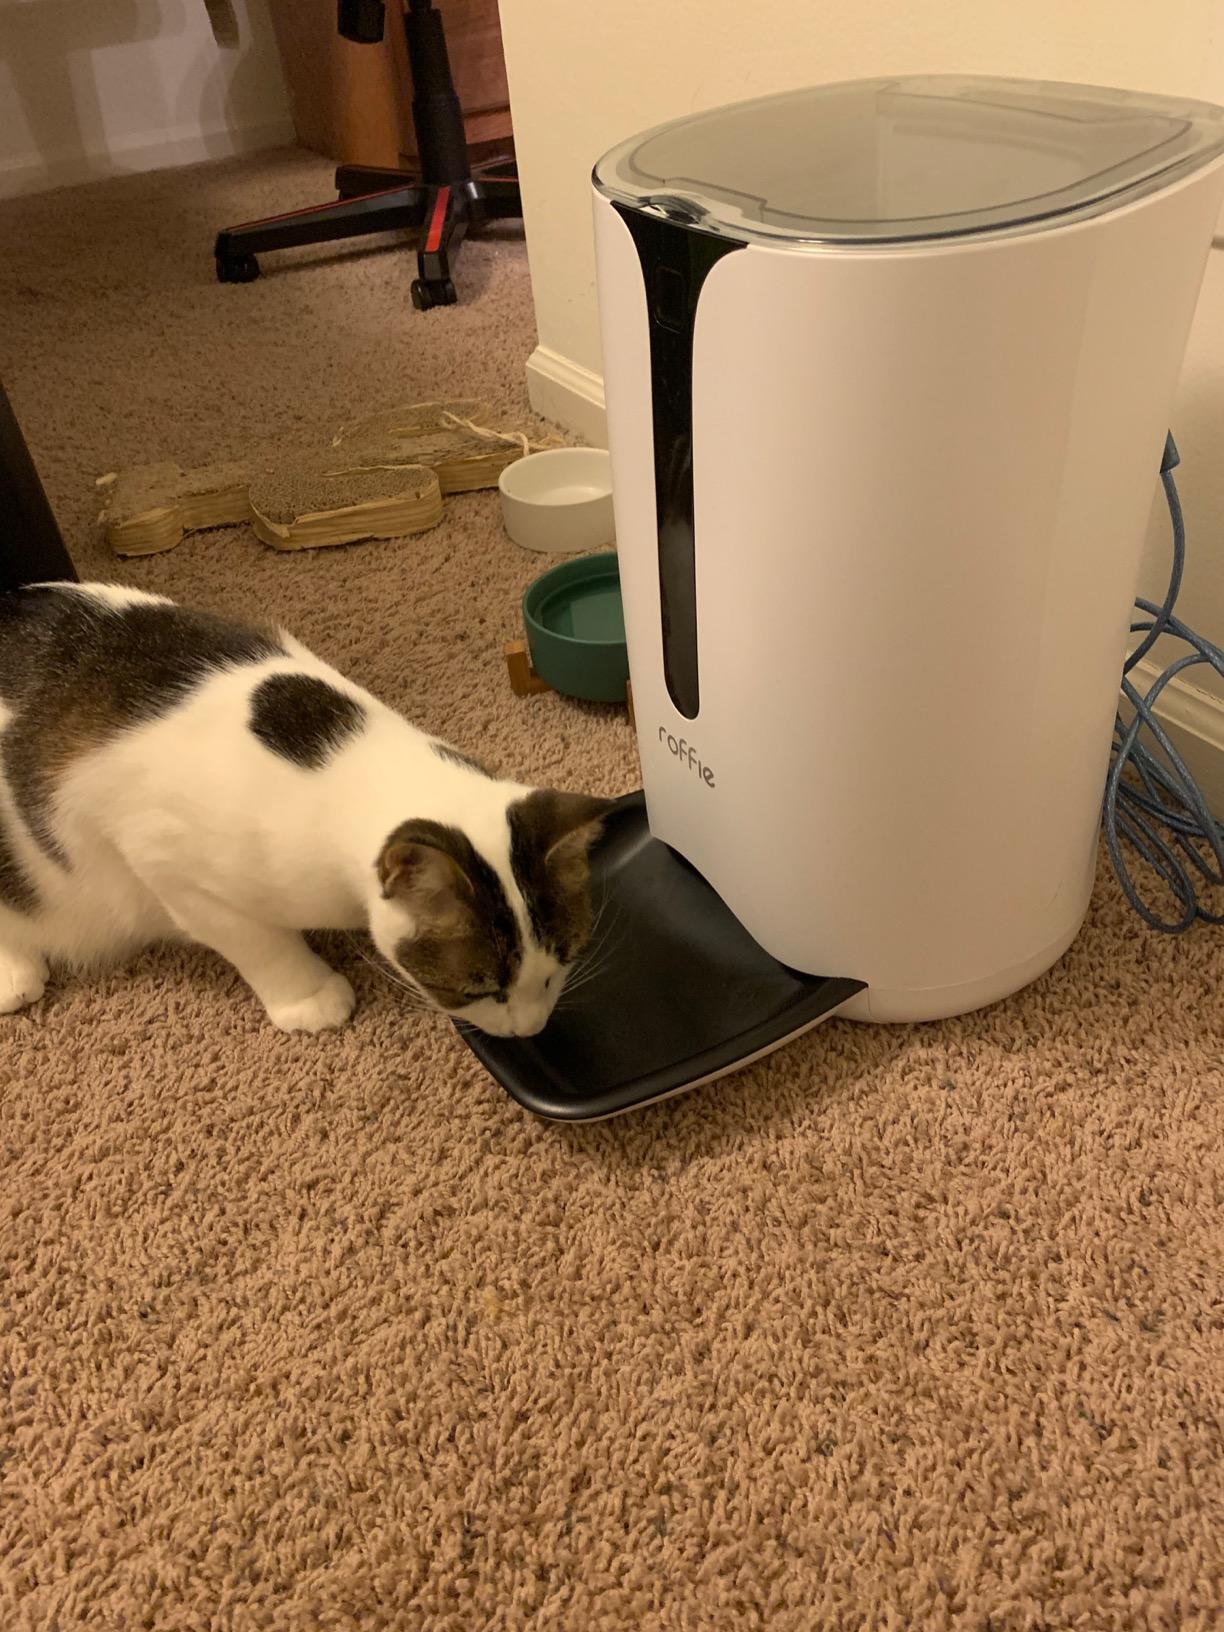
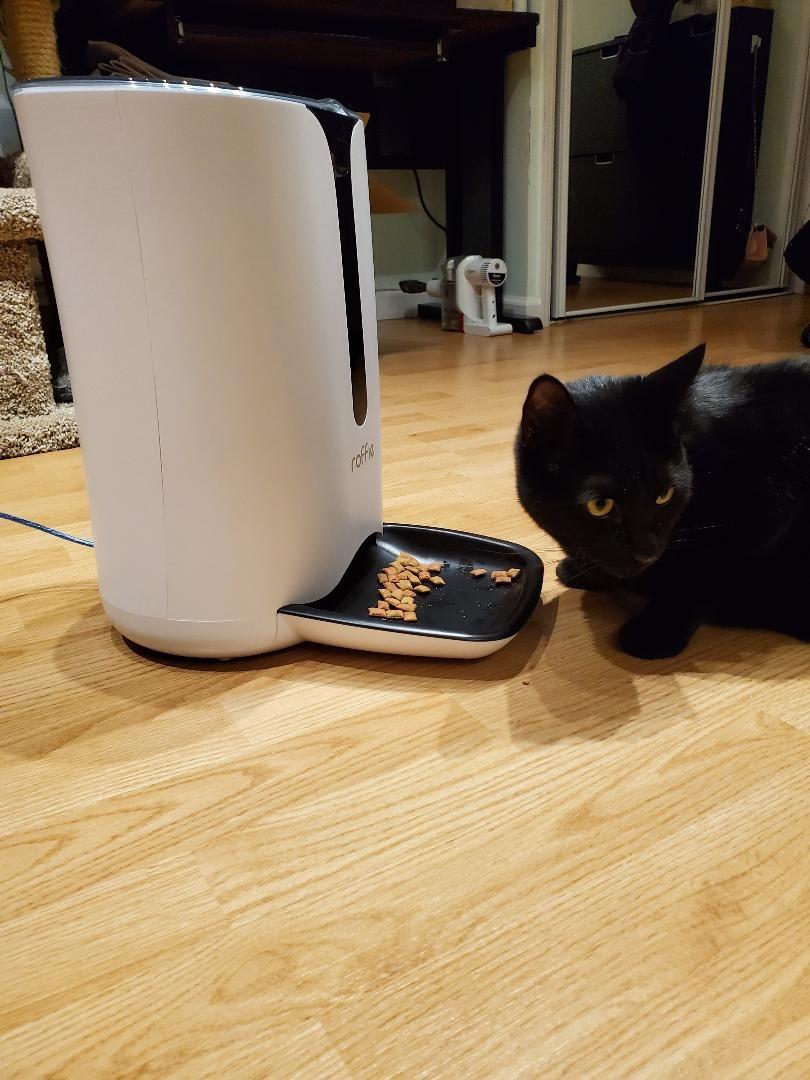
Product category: items_feeder
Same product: yes